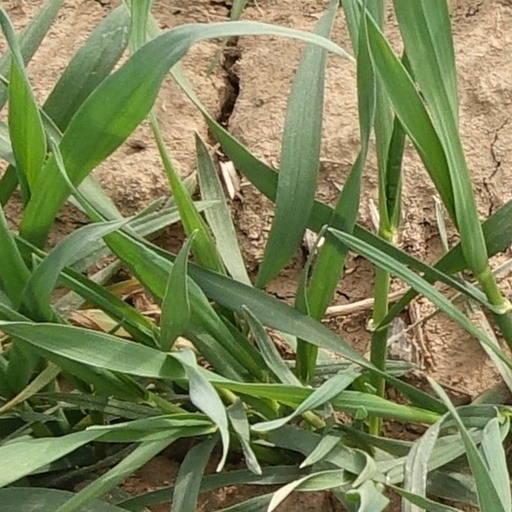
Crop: wheat